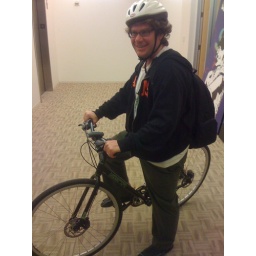
you too can join, just dress up in road gear once per year.